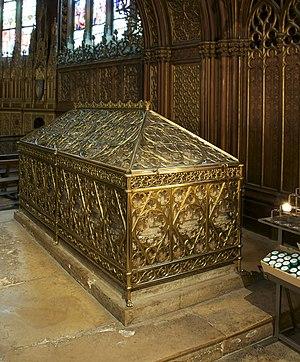
Le tombeau (châsse) de Sainte Geneviève, sainte patronne de Paris, Eglise St Etienne du Mont, Paris
L'église Saint-Étienne-du-Mont est une église située sur la montagne Sainte-Geneviève, dans le 5ᵉ arrondissement de Paris, à proximité du lycée Henri-IV et du Panthéon.
Geneviève est une sainte française, patronne de la ville de Paris, du diocèse de Nanterre et des gendarmes. La forme issue du latin Genovefa est également employée et a donné le nom Génovéfain.